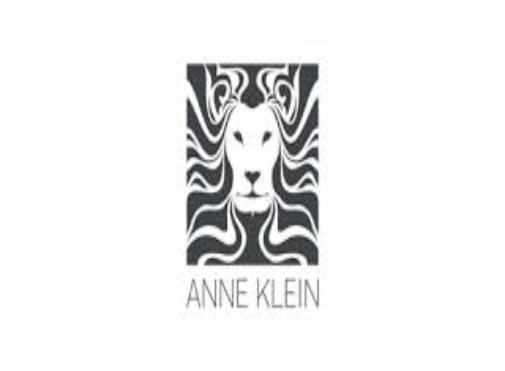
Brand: Anne Klein
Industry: Clothes